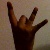
The image shows a hand gesture representing the number 8 in Indian Sign Language.